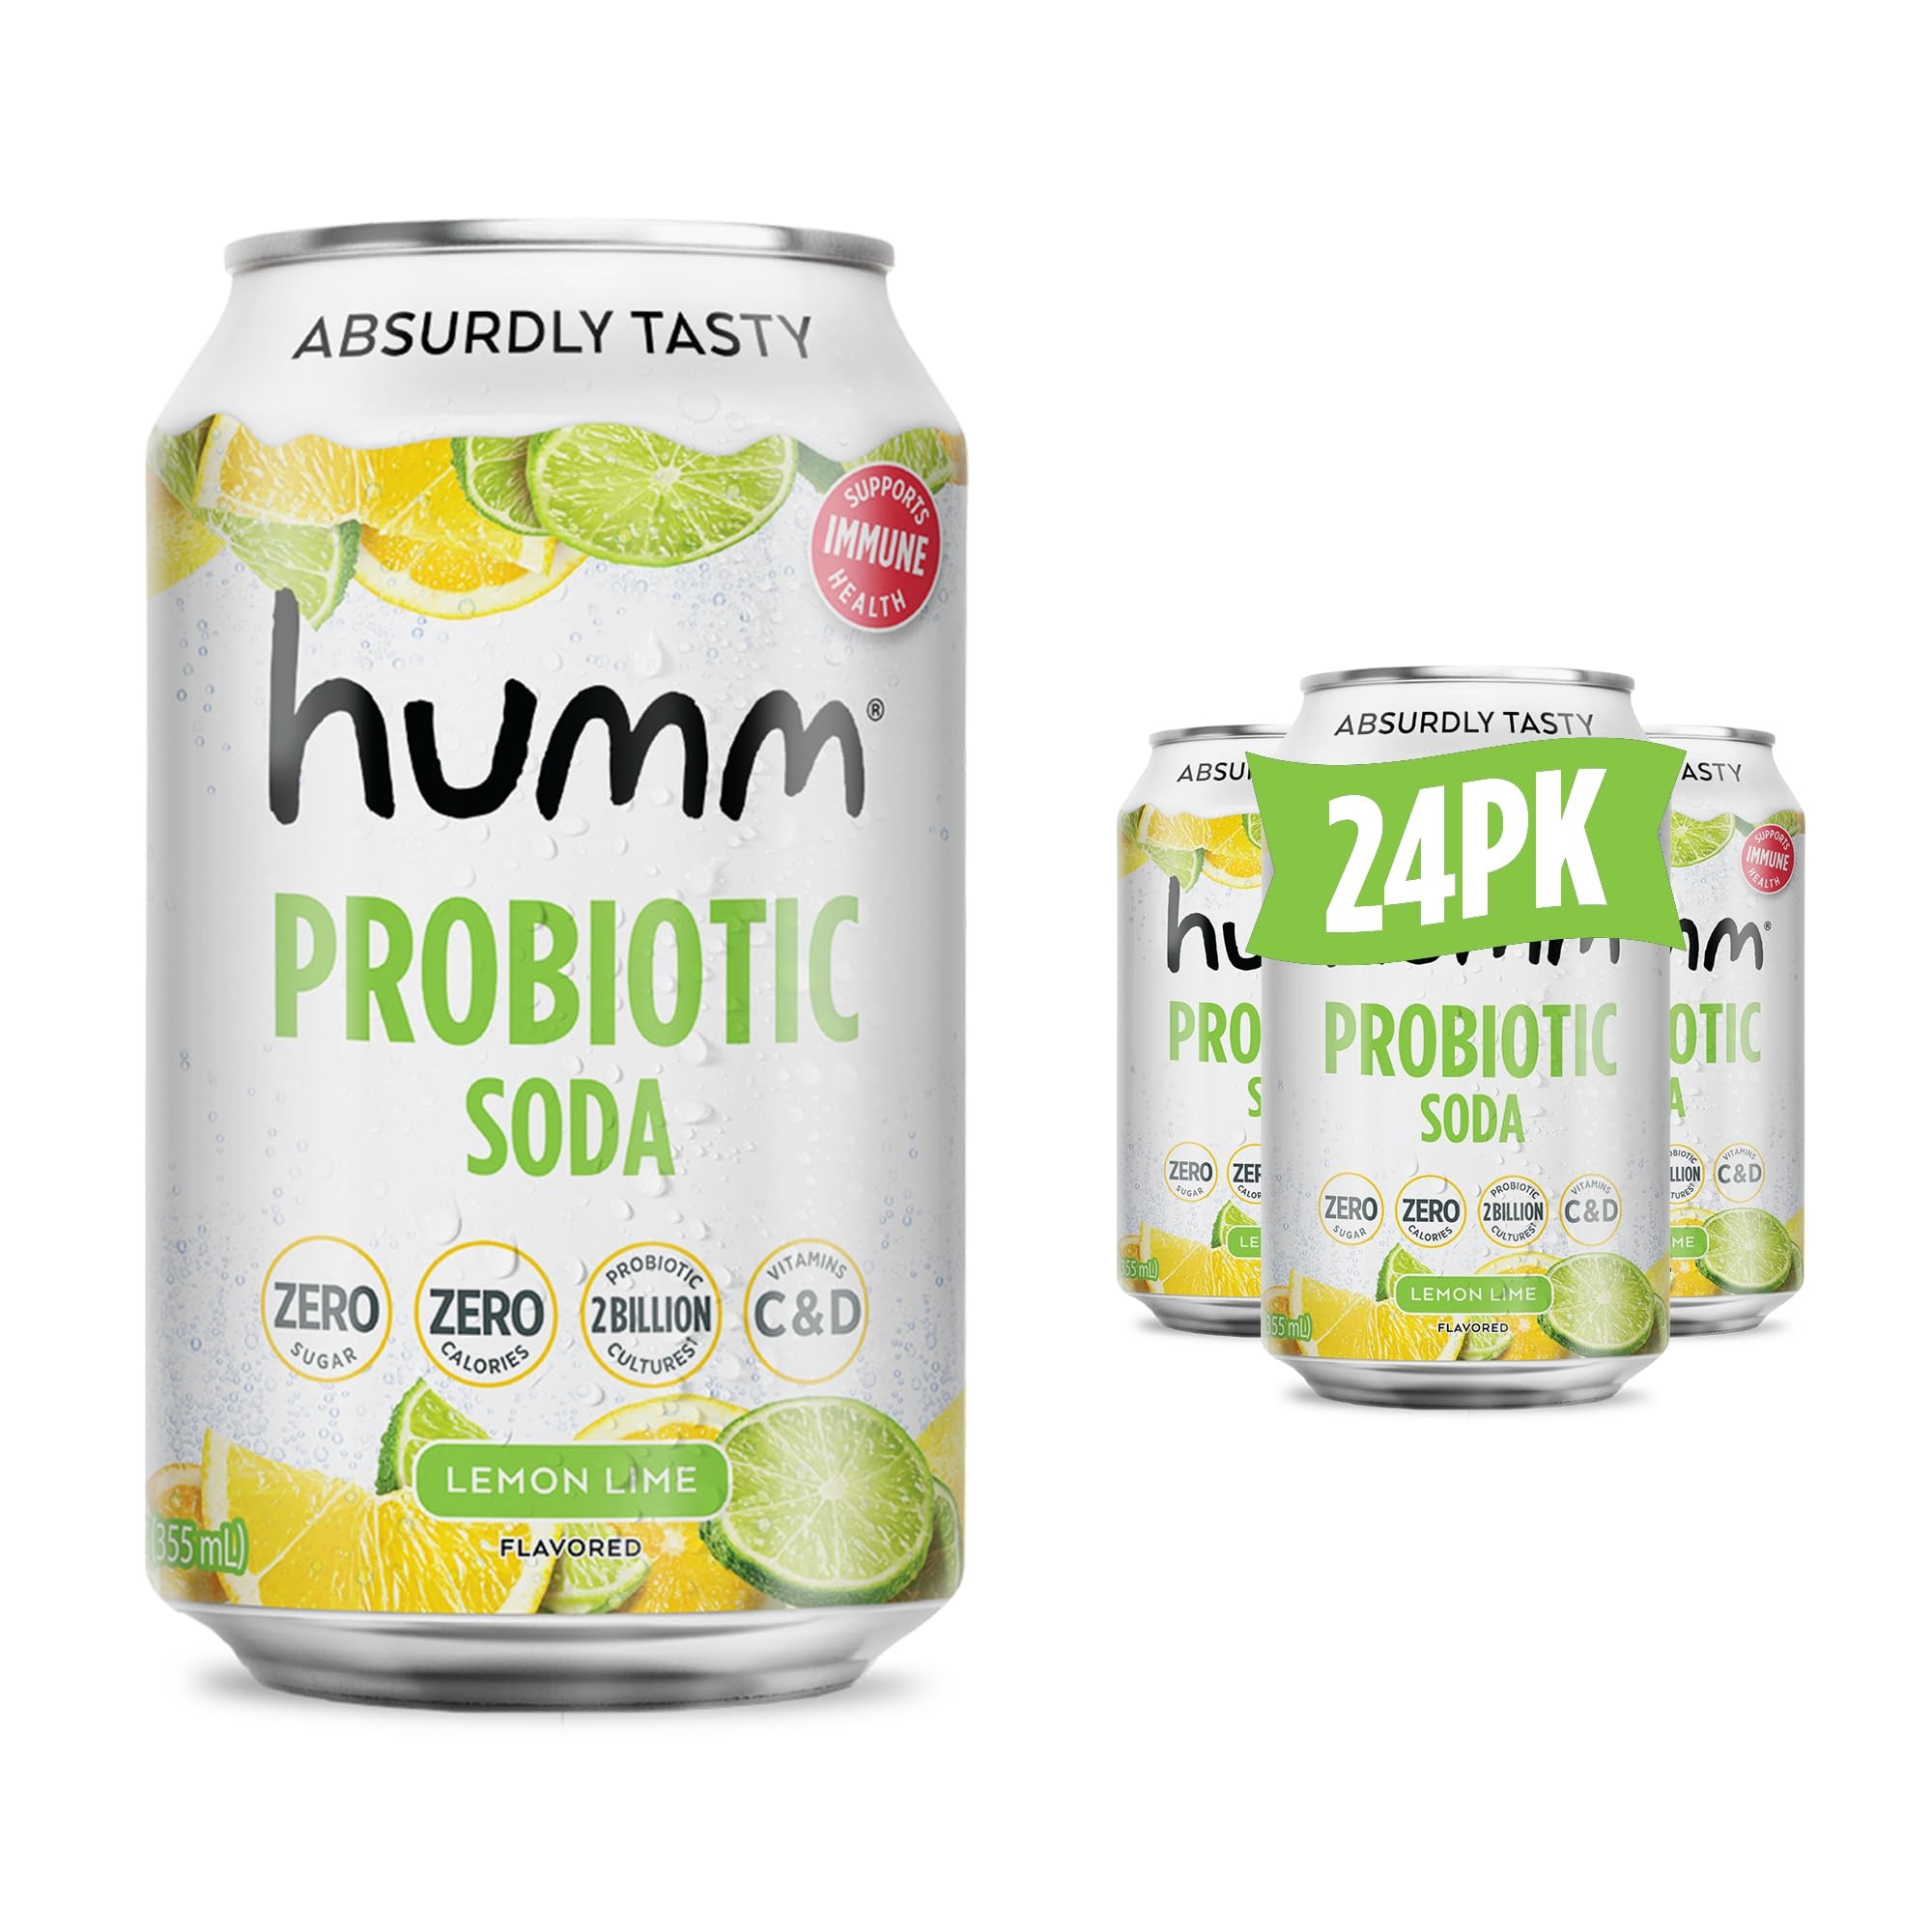
Item Name: Humm Sparkling Probiotic Lemon Lime Soda, Zero Sugar, Zero Calorie, 2 Billion Probiotics, Vitamin C, D, and B12, 12 fl oz (Pack of 24)
Bullet Point 1: 2 BILLION PROBIOTICS, GUARANTEED: So long, sugary sodas. There’s a new pop in town. This one’s got 2 billion probiotics in every can and a decadent taste you’re sure to love.
Bullet Point 2: WHY PROBIOTICS: The main job of probiotics (good bacteria) is to keep your gut microbiome balanced and healthy by fighting off bad bacteria that can lead to sickness. Probiotics help support your body’s fight against symptoms like bloating, gas, digestive and skin issues, and inflammation.
Bullet Point 3: THE ZERO HERO + VITAMINS: Did you think we'd stop at 2 billion probiotics? Our probiotic soda also contains vitamin B12, vitamin C, and vitamin D to boost energy and support overall wellness. Zero sugar, zero calories, zero artificial sweeteners or flavors, zero guilt.
Bullet Point 4: DIET FRIENDLY - Our probiotic sodas are plant-based, keto friendly, and gluten-free! Stay on track with whatever your goals are while induling in this absurdly tasty, probiotic packed, sugar-free soda!
Bullet Point 5: SHELF STABLE: With no refrigeration needed, you can bring our probiotic sodas with you wherever you go!
Product Description: <p>Delightfully Bubbly. Absurdly Tasty. Better for You.</p> <p>Choose a better beverage with Humm Lemon Lime Soda. Our zero sugar soda is the perfect decadent way to enjoy the experience of your favorite pop without any of the refined sugar or artificial ingredients. Each serving of our probiotic soda is bursting with lemon and lime flavor with all natural ingredients you can feel good about PLUS : Zero Sugar, Zero Calories, &amp; Zero Artificial Ingredients.</p> <p>Wondering why you should choose Humm sugar free soda? We can give you 2 billion good reasons.</p> <p>Not all prebiotic soda is created equal. We're proud to offer organic sugar free drinks that are vegan, non-gmo, and contain 2 billion gut boosting probiotic cultures in each serving.</p> <p>Refreshing. Energizing. And Completely Sugar Free!</p> <p>Skip the sugary sodas and delight your taste buds with a zero calorie soda that's not just delicious but ultra healthy, too. Our zero sugar drinks are keto friendly and sweetened naturally with plant based, sugar free sweeteners. Even better, each of our health drinks contains vitamin C, vitamin D, and 1,500% of the daily value of vitamin B12 to boost energy and promote overall wellness.</p> <p>The perfect probiotic drink for parties &amp; beach days!</p> <p>Humm sugarfree drinks come conveniently packaged in single size servings and don't require refrigeration. They're the perfect probiotic drinks for adults and kids alike to keep on hand in place of soda or alcoholic beverages. Grab a pack of our natural soda today and enjoy this delicious keto soda drinks for backyard barbecues, beach days, 4th of July, birthday parties, and more!</p> <p>*Best Served Chilled</p> dry January drinks mocktails
Value: 288.0
Unit: Fl Oz

Price: 32.99